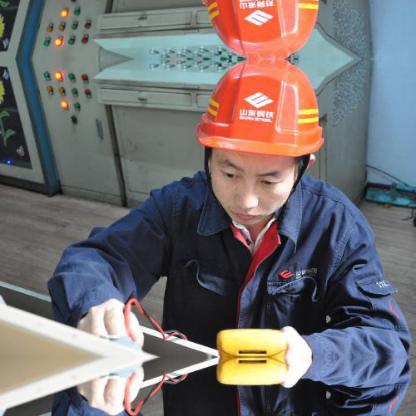
Objects in the image:
label: helmet
label: helmet